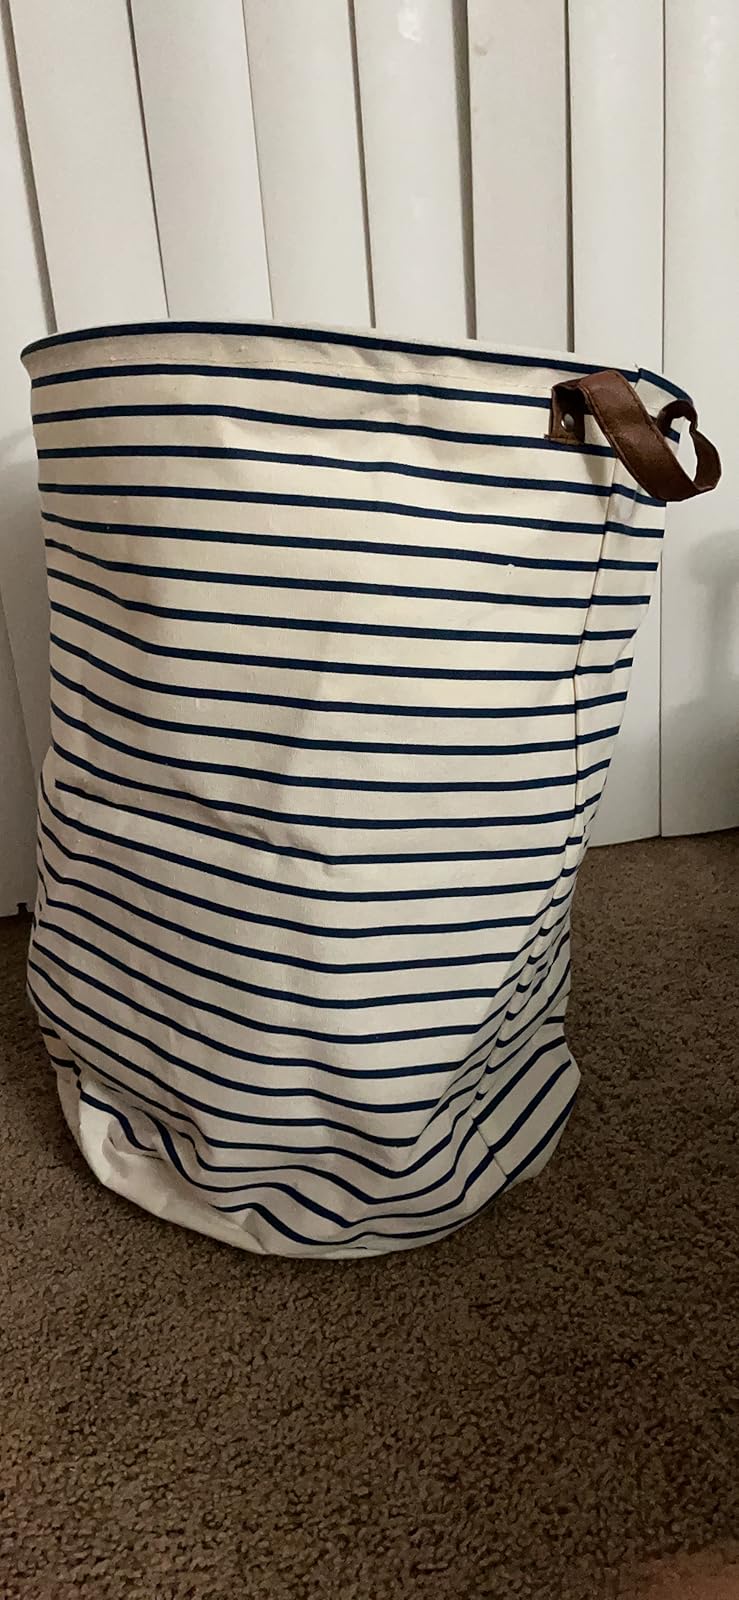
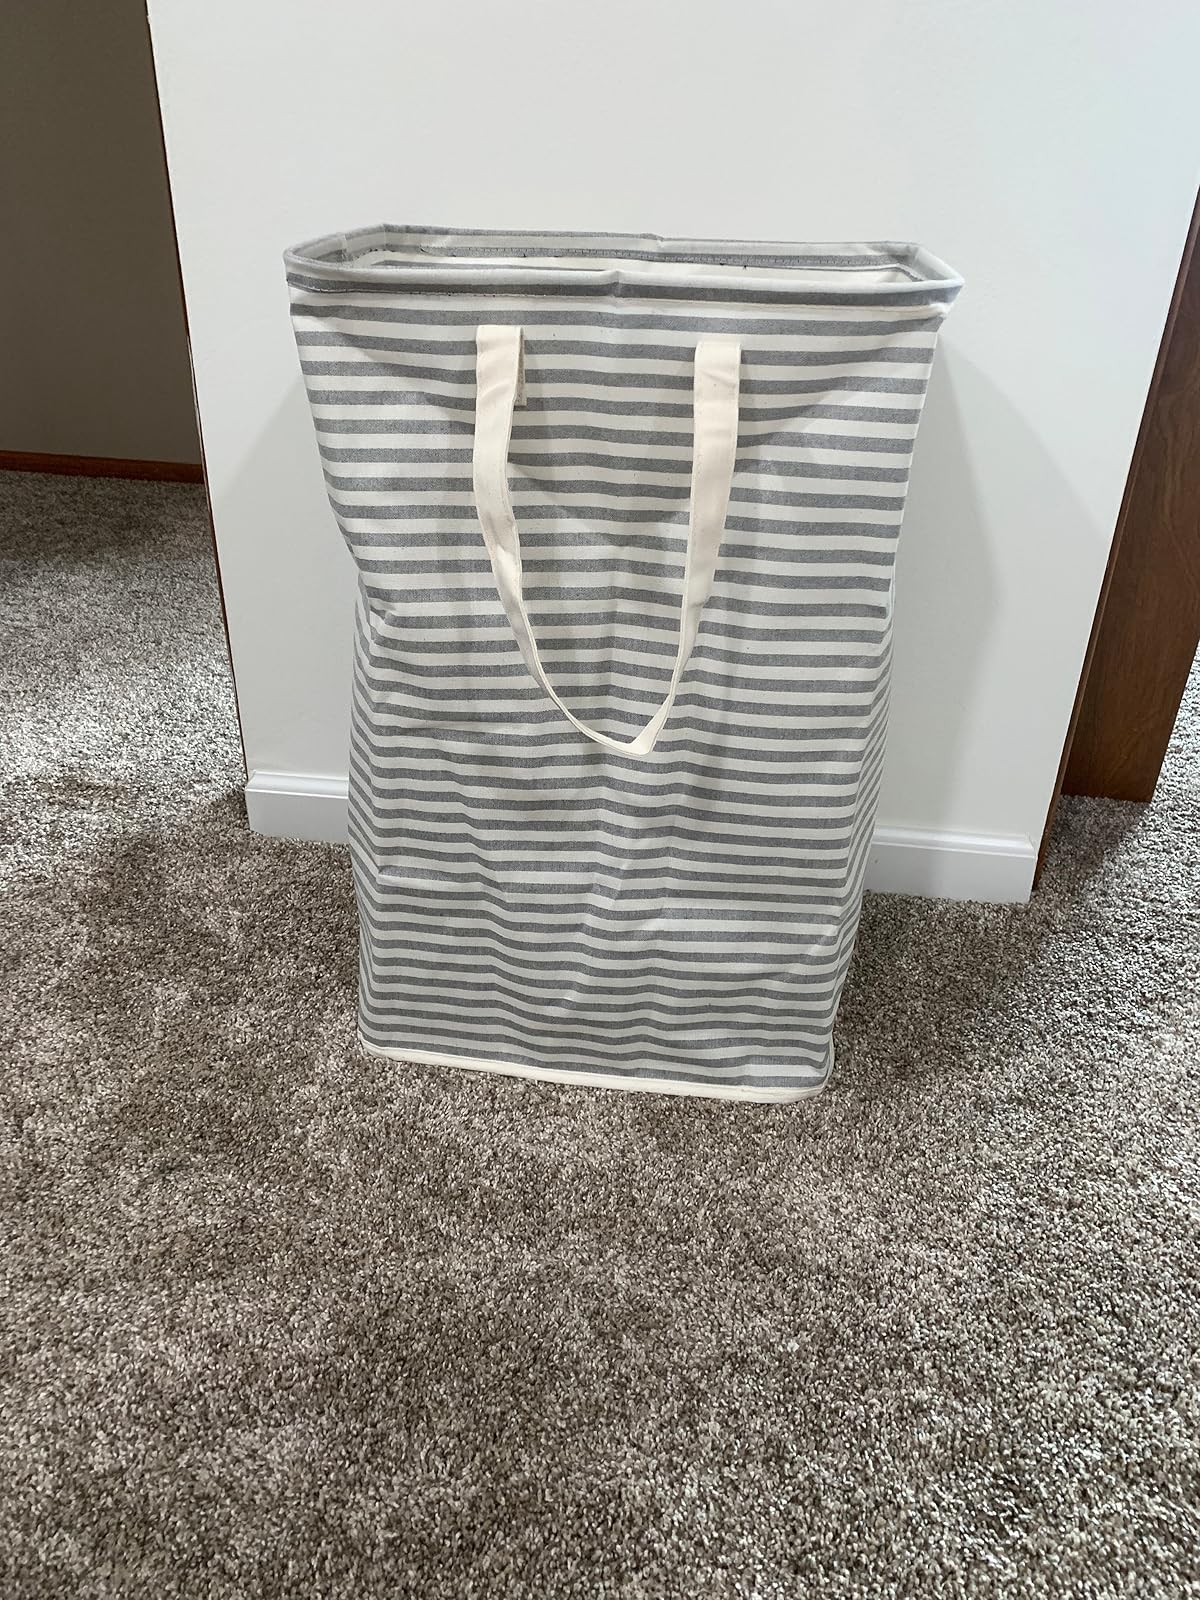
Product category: items_hamper
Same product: no